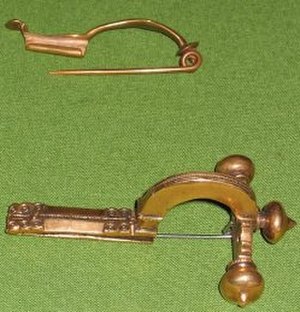
Fibula (spænde)
To fibulaer fra jernalderen
En fibula er et bøjeligt spænde, som ofte ligner en sikkerhedsnål men som også kan have andre former. Fibulaer blev brugt fra bronze- til og med middelalder. Hovedformålet med en fibula er at sammenfæste tekstiler, selv om de også har været ren dekorative.